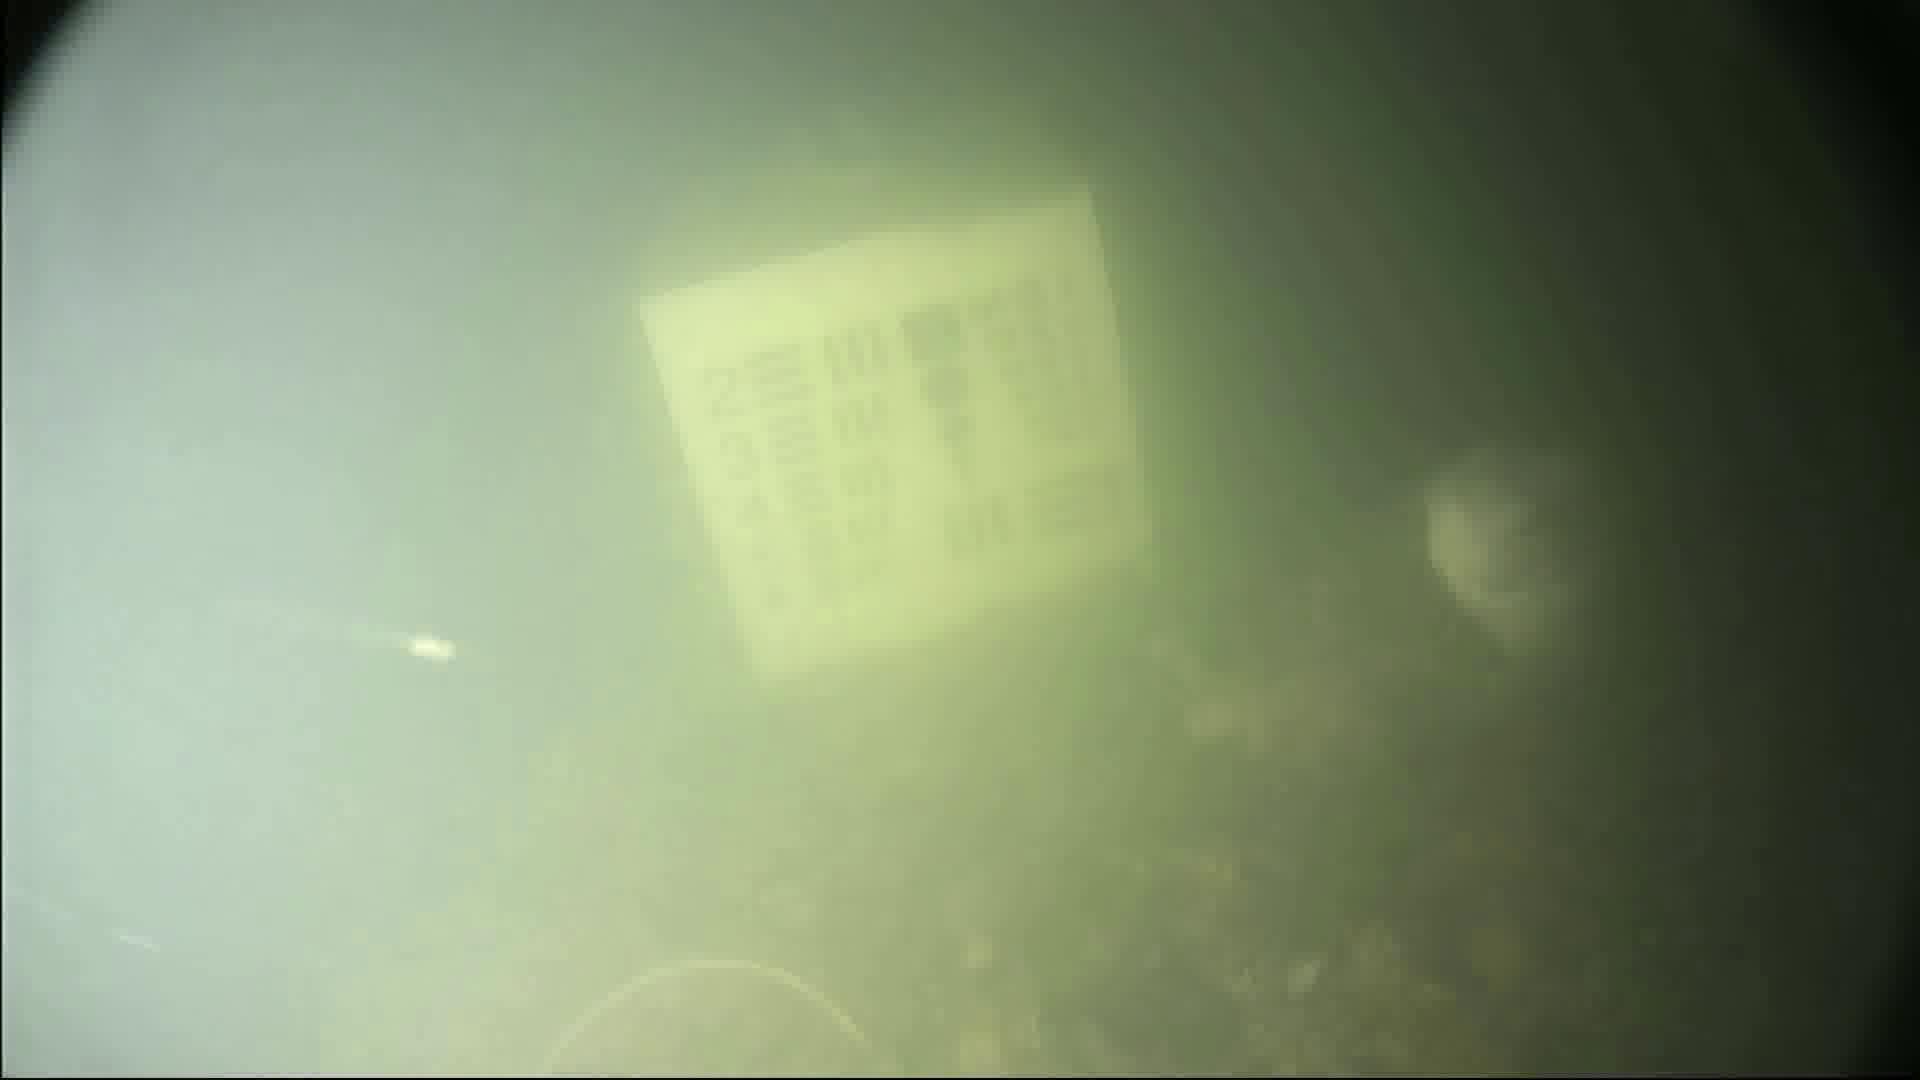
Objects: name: fish